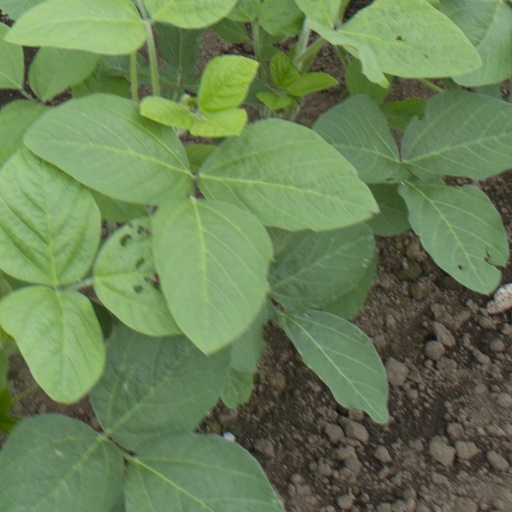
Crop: soybean